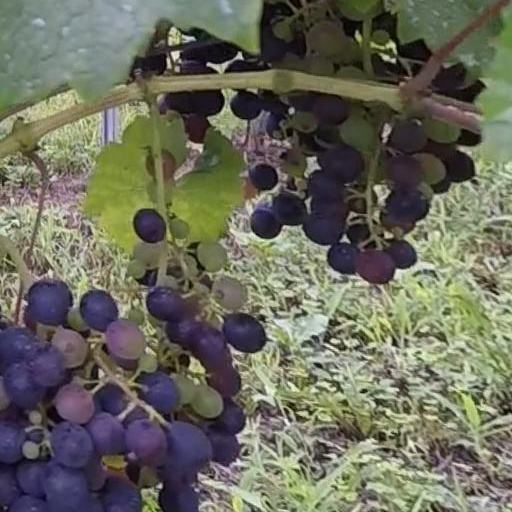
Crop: grape